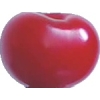
Label: cherry_sour